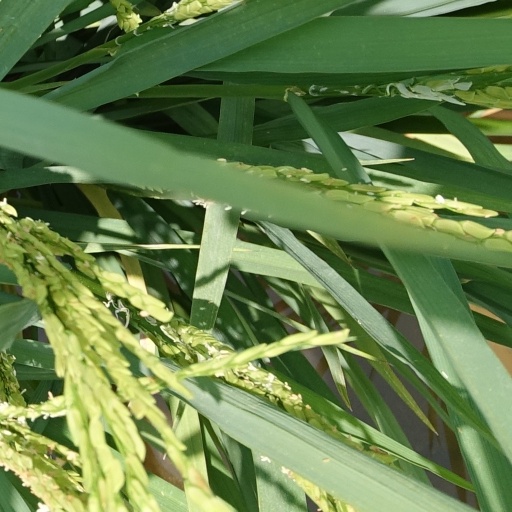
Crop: rice